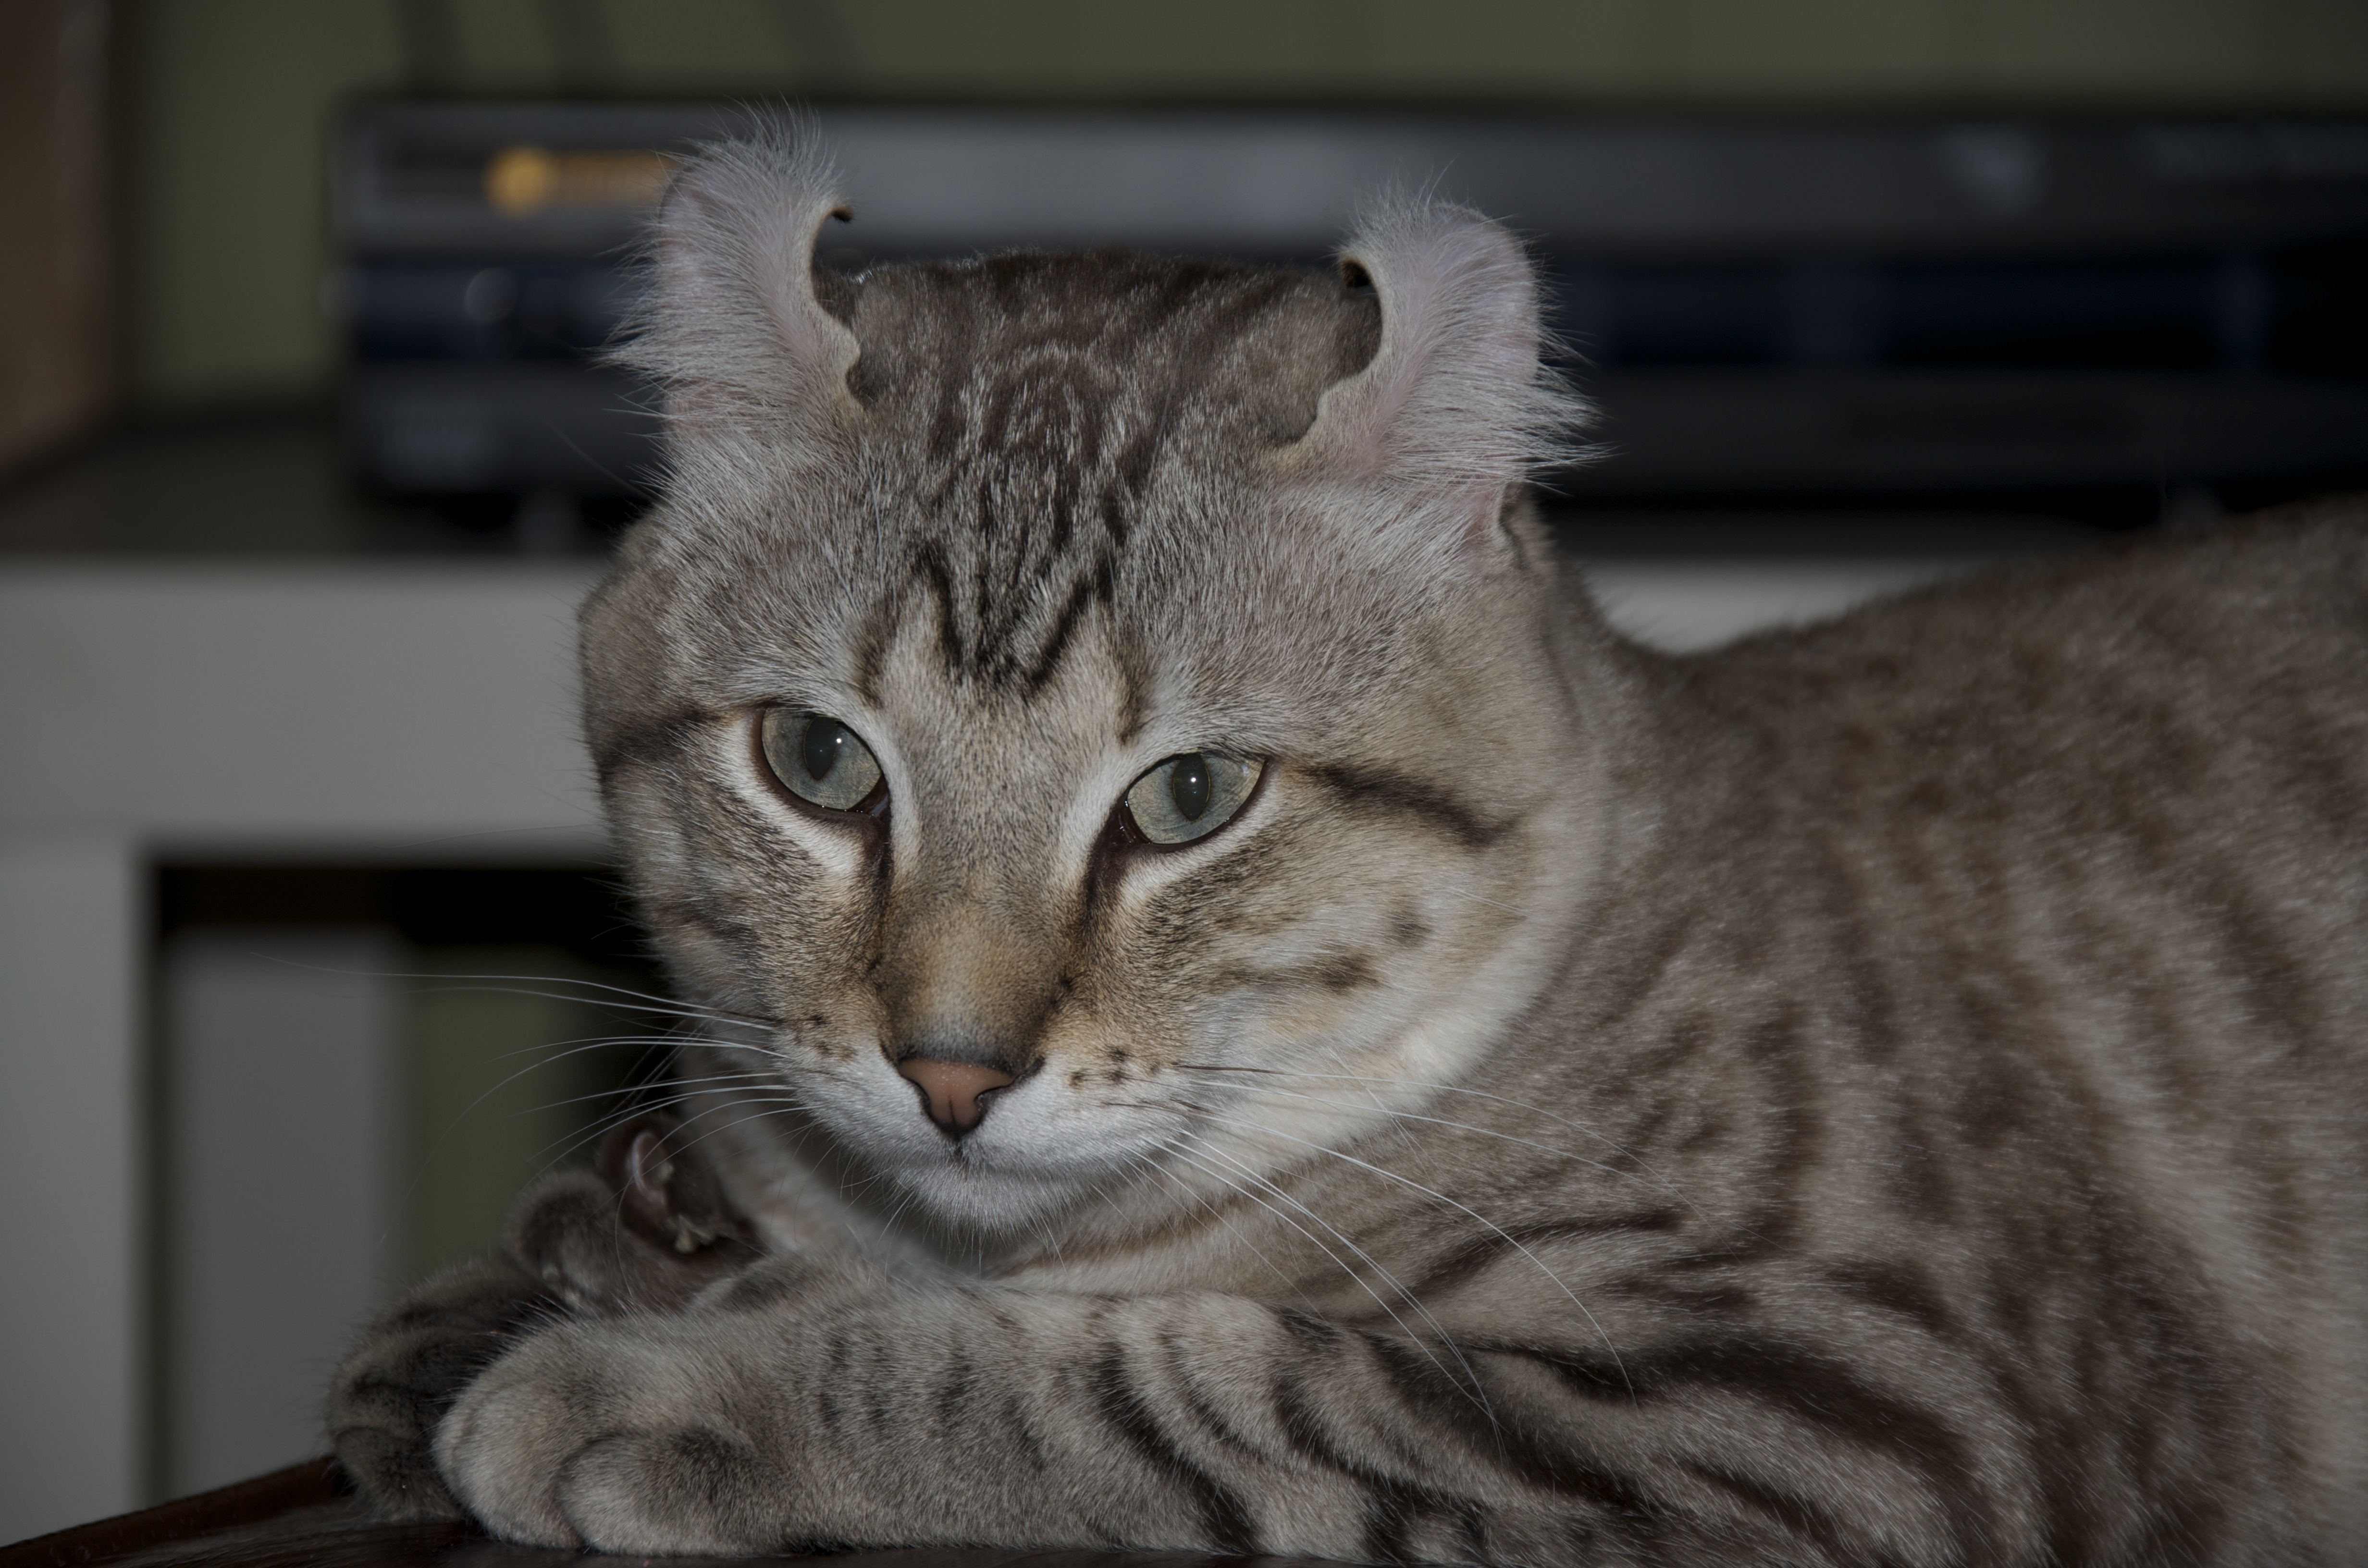
kitten, cat, mammal, fauna, close up, whiskers, animals, vertebrate, tabby cat, european shorthair, wild cat, small to medium sized cats, cat like mammal, domestic short haired cat, pixie bob